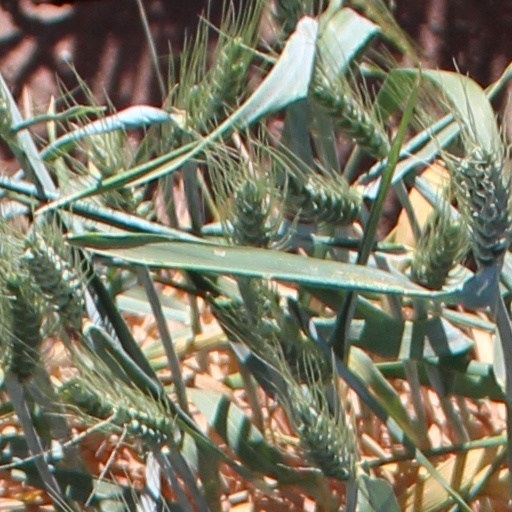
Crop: wheat